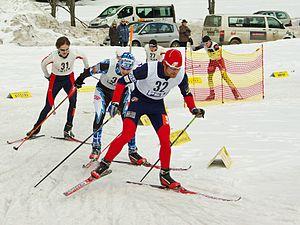
Le combiné nordique est un sport qui combine deux types de pratique de ski nordique : le saut à ski et le ski de fond. Créé en Norvège à la fin du XIXᵉ siècle, le combiné nordique est au programme olympique depuis la première édition et il dispose de championnats du monde depuis 1925.